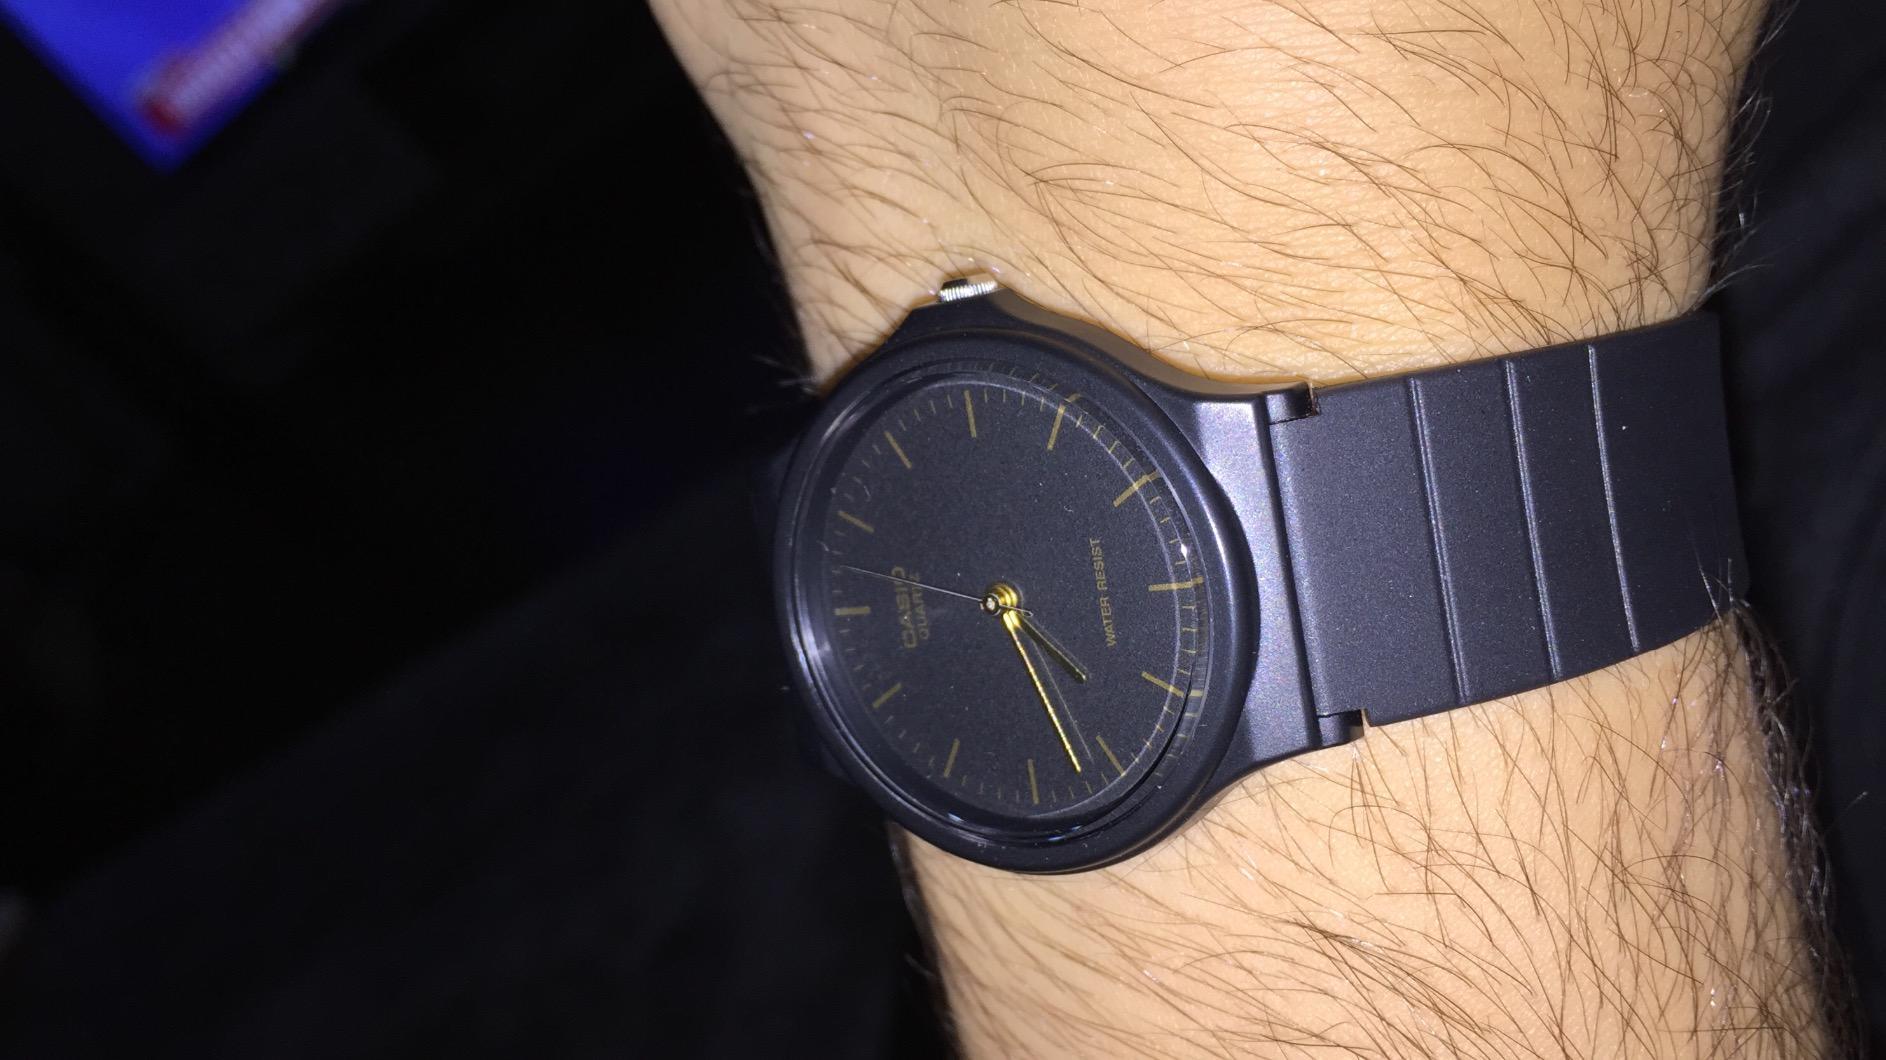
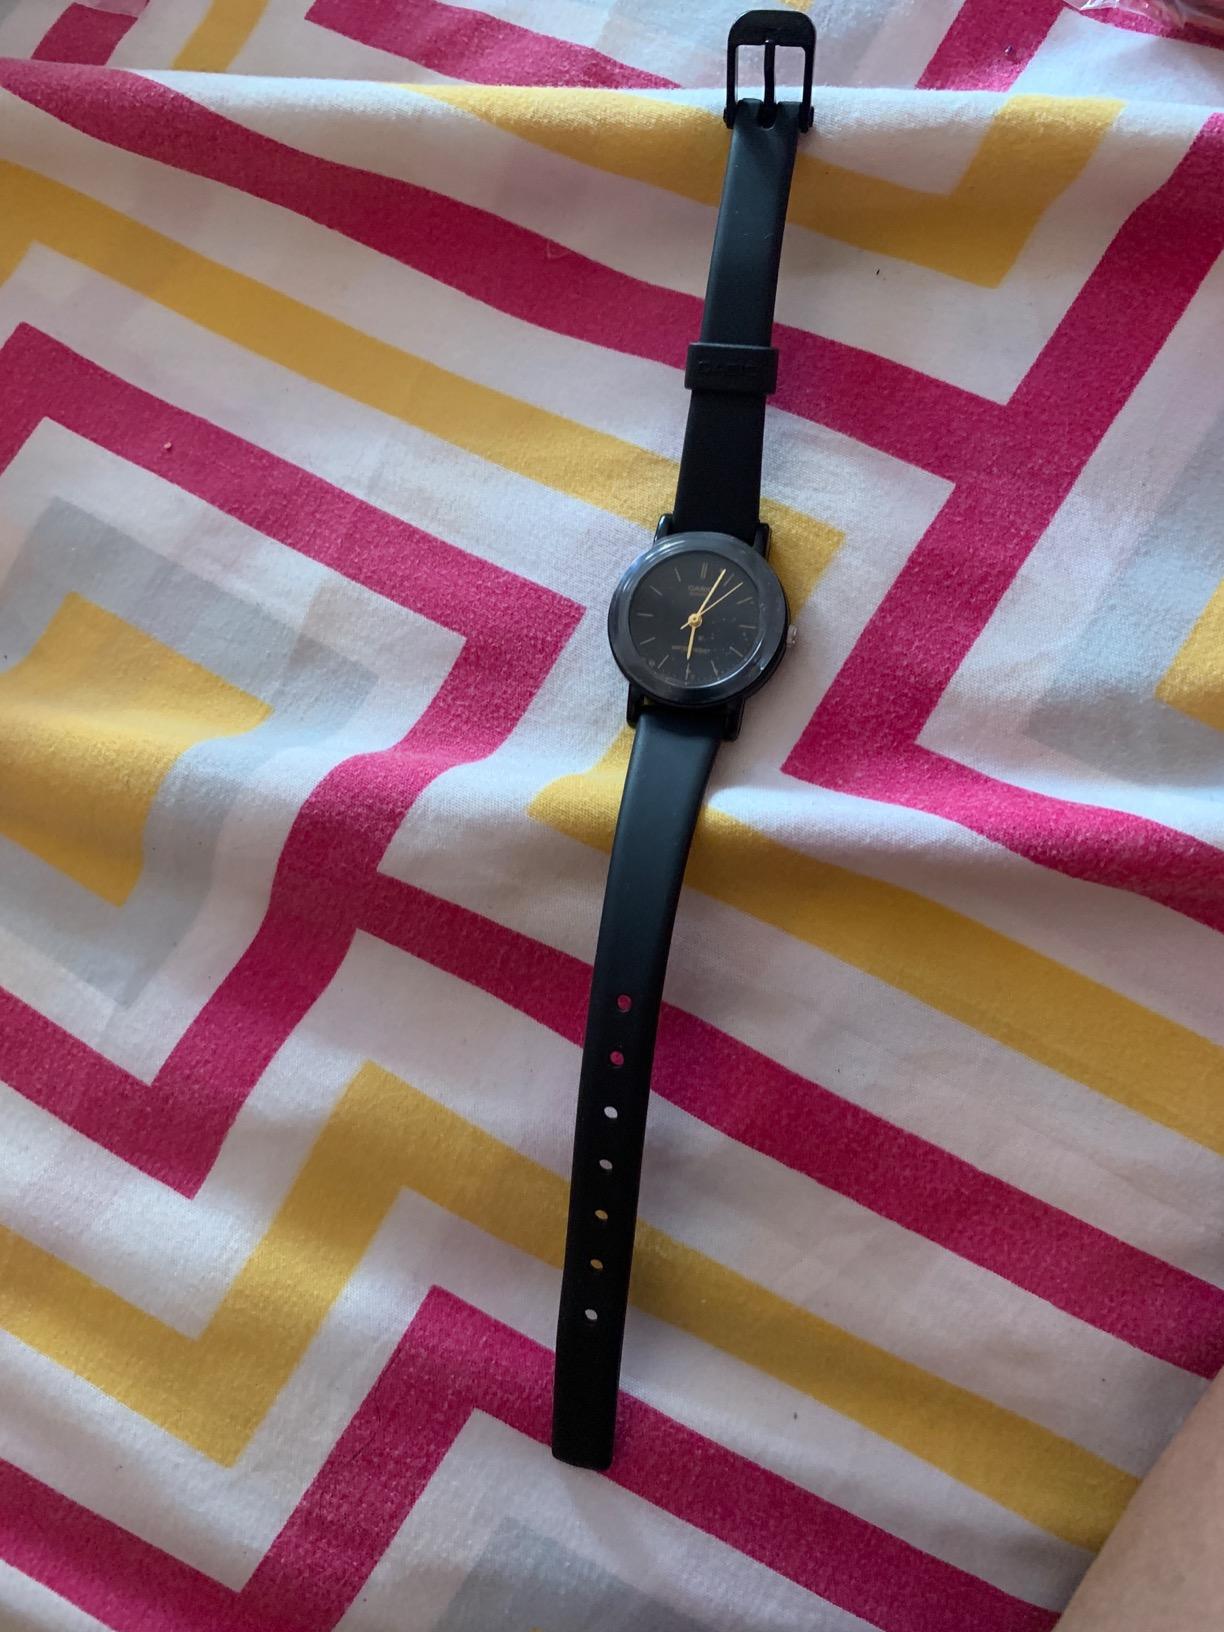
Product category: accessories_watch
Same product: no